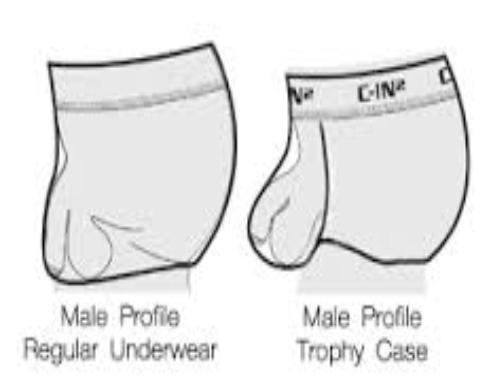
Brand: C-IN2
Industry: Clothes